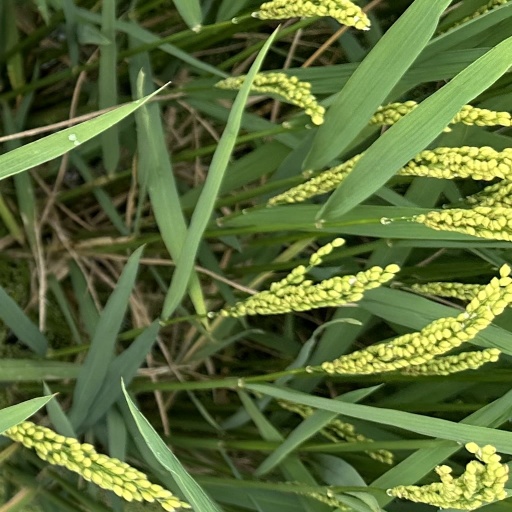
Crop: rice